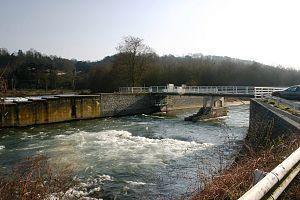
Le canal de Meuse et Moselle ou canal de l'Ourthe est un projet industriel entrepris au début du XIXᵉ siècle, dans une région qui correspond aujourd’hui à la Belgique et au Luxembourg, pour relier par voie d'eau la Meuse et la Moselle.